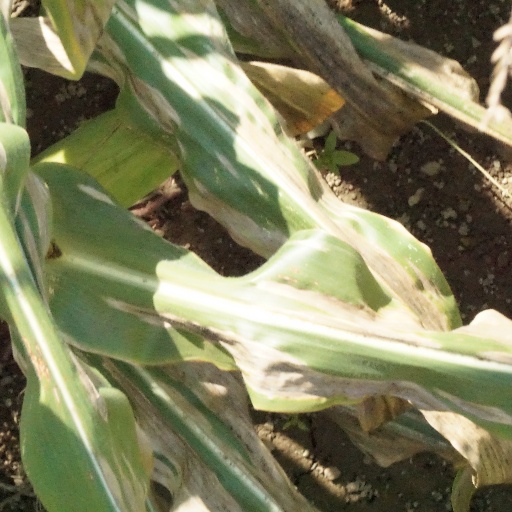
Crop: maize; corn